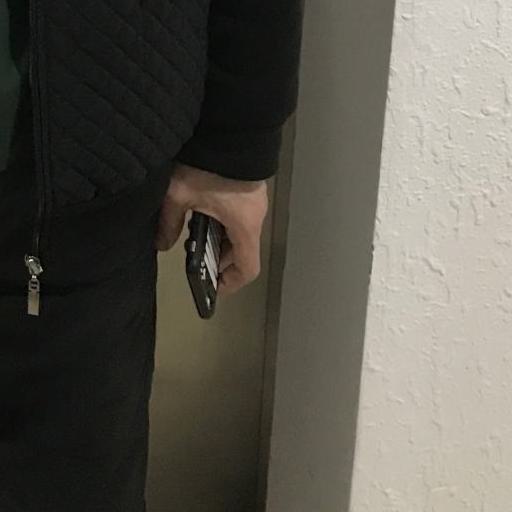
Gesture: no_gesture